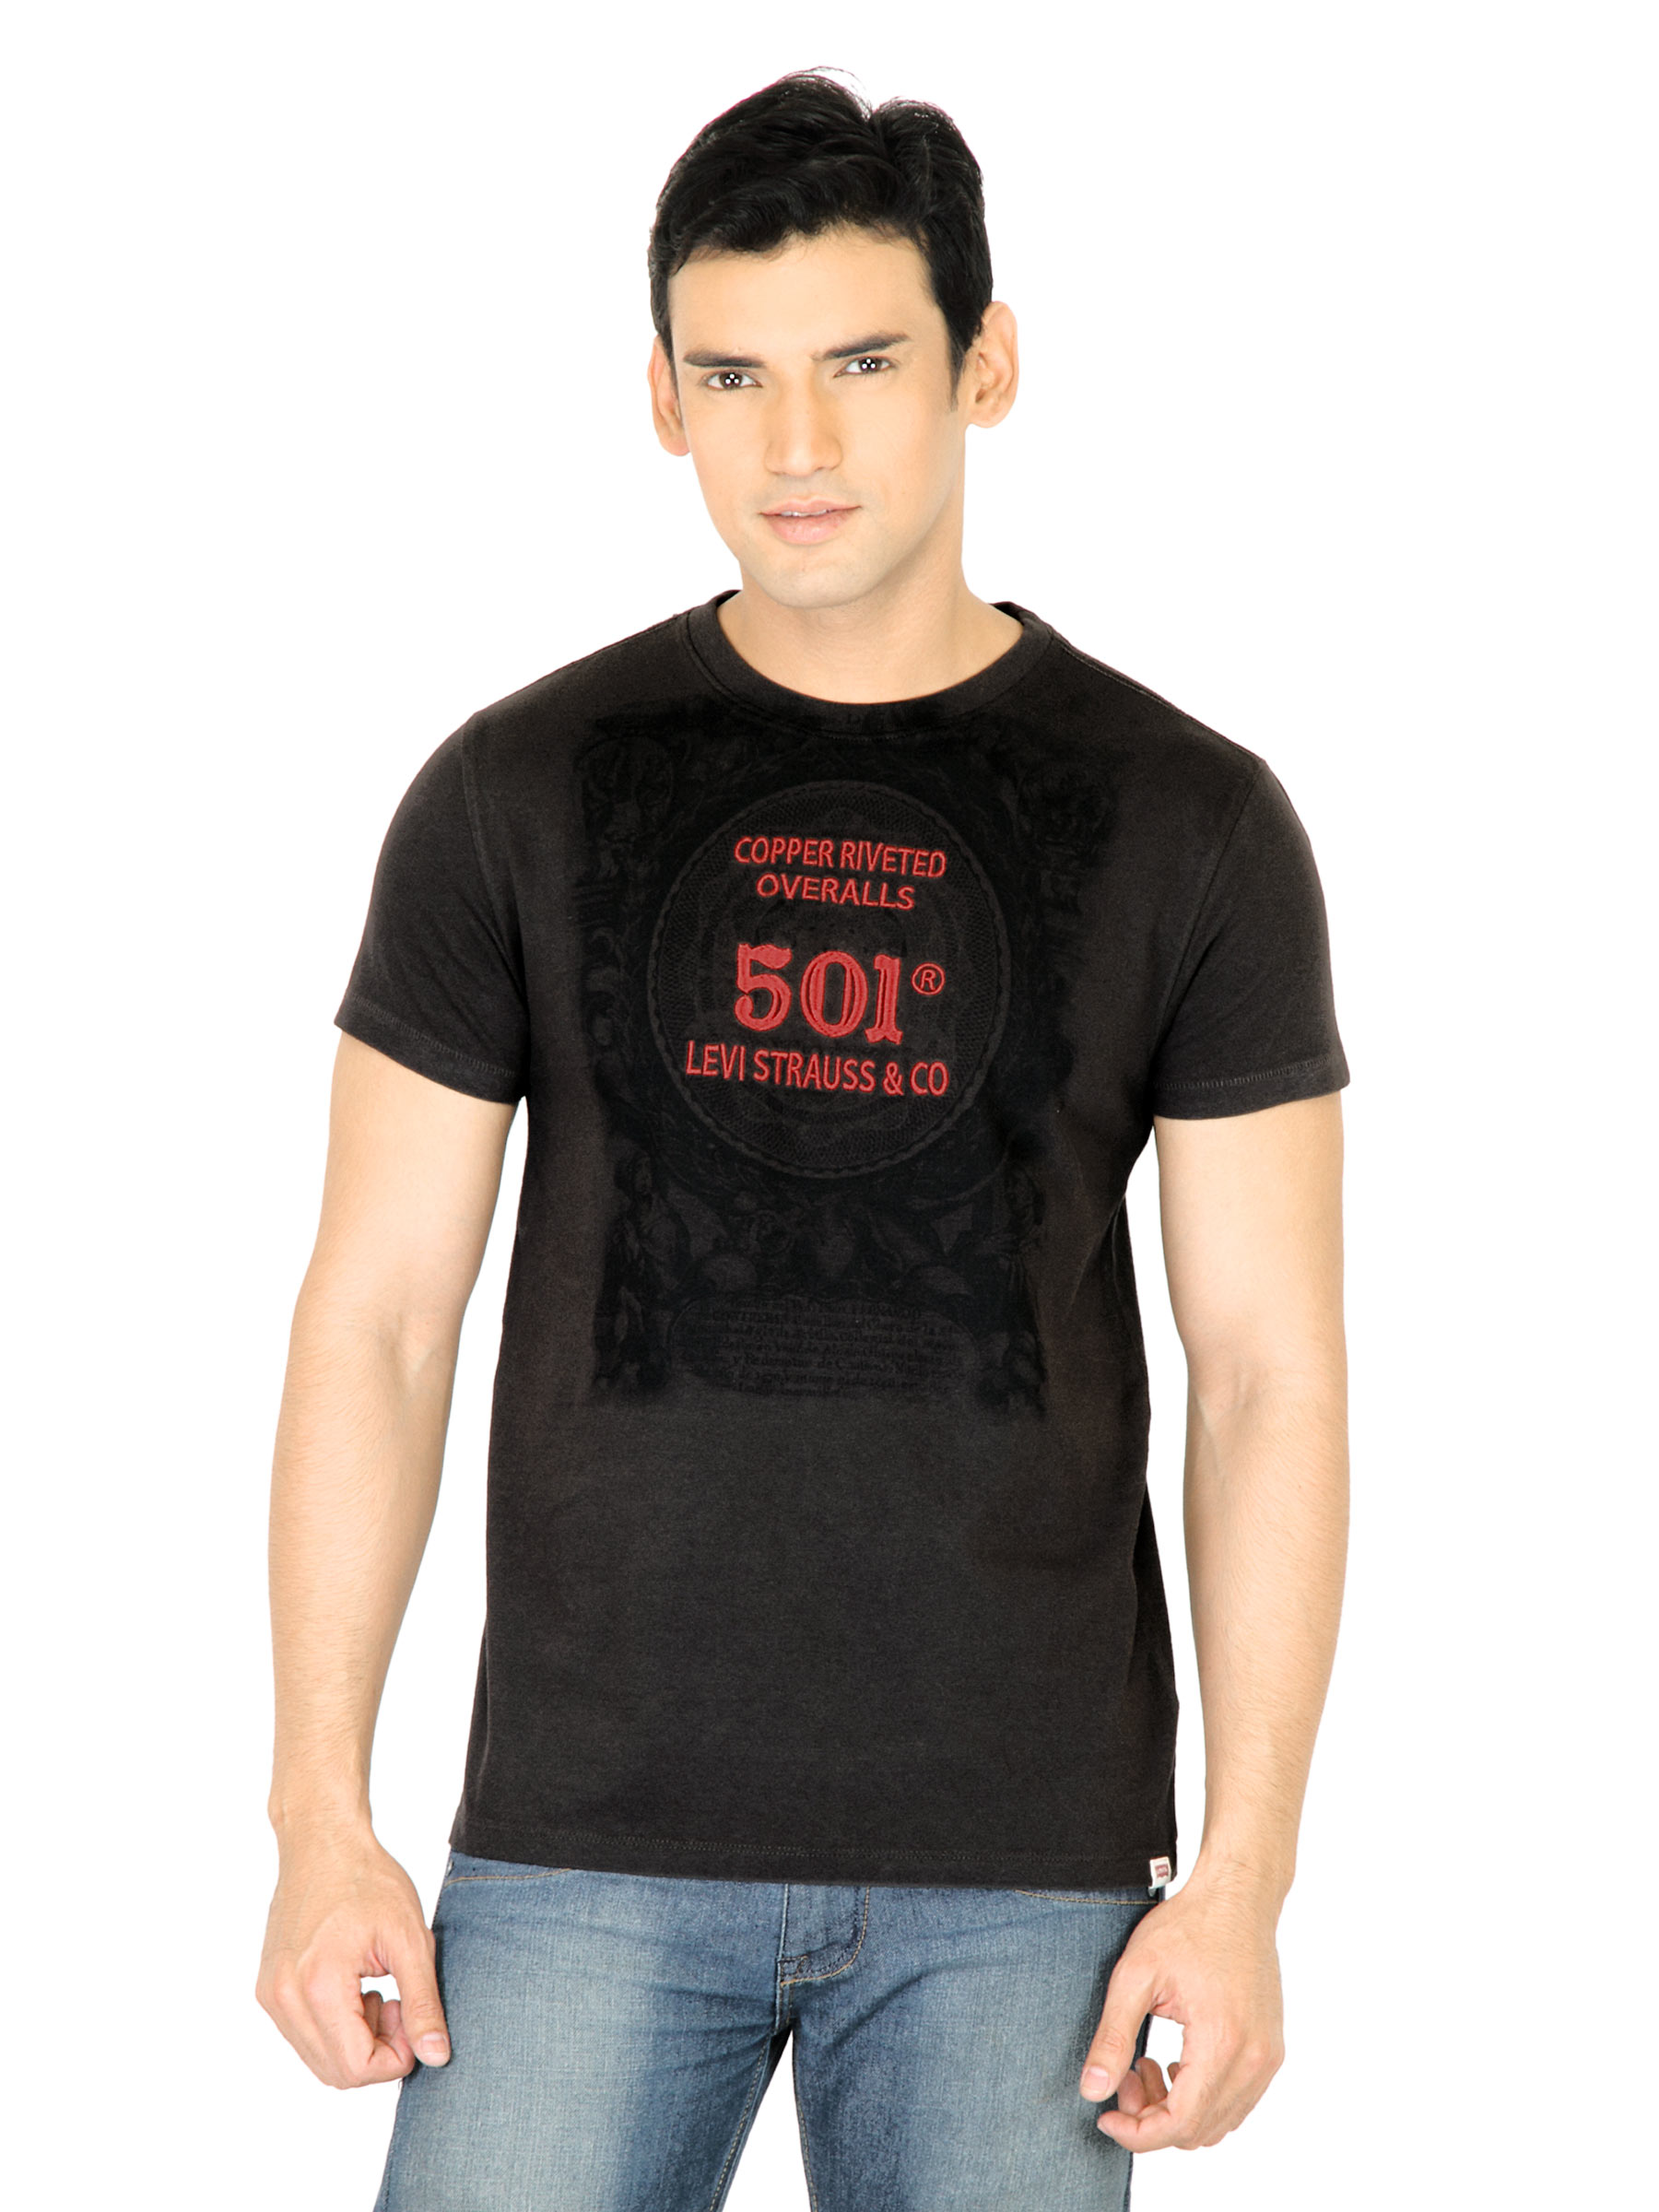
Levi's Men Embroidery Black Tshirt
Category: Apparel / Topwear / Tshirts
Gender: Men
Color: Black
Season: Fall 2011
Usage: Casual